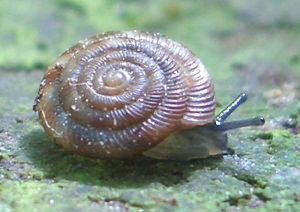
Les Discidae sont une famille d'escargots, des mollusques gastéropodes terrestres, du sous-ordre des Helicina.
Discus est un genre de mollusque de la famille des Discidae.